Écouché

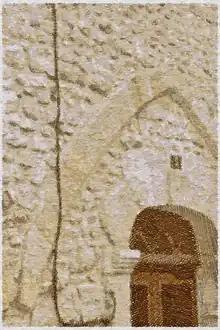
Écouché arches

At the heart of Lower Normandy, two hundred kilometers due west of Paris, Écouché nestles in a depression on the edge of the Paris Basin. The underlying ground stratum is of brioverien schist, which surfaces nearby at La Courbe and Mesnil-Glaise. In Écouché it is covered by vesulian limestone, in turn surmounted by relatively fertile soil deposits from the three rivers that provide the commune with water: the Orne to the north, the Cance to the east and the Udon to the south.